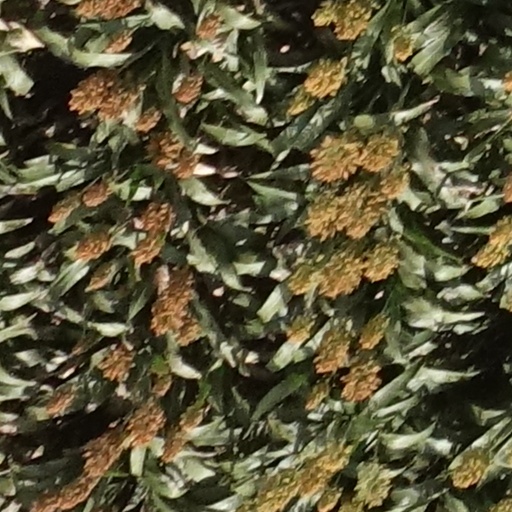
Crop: sorghum